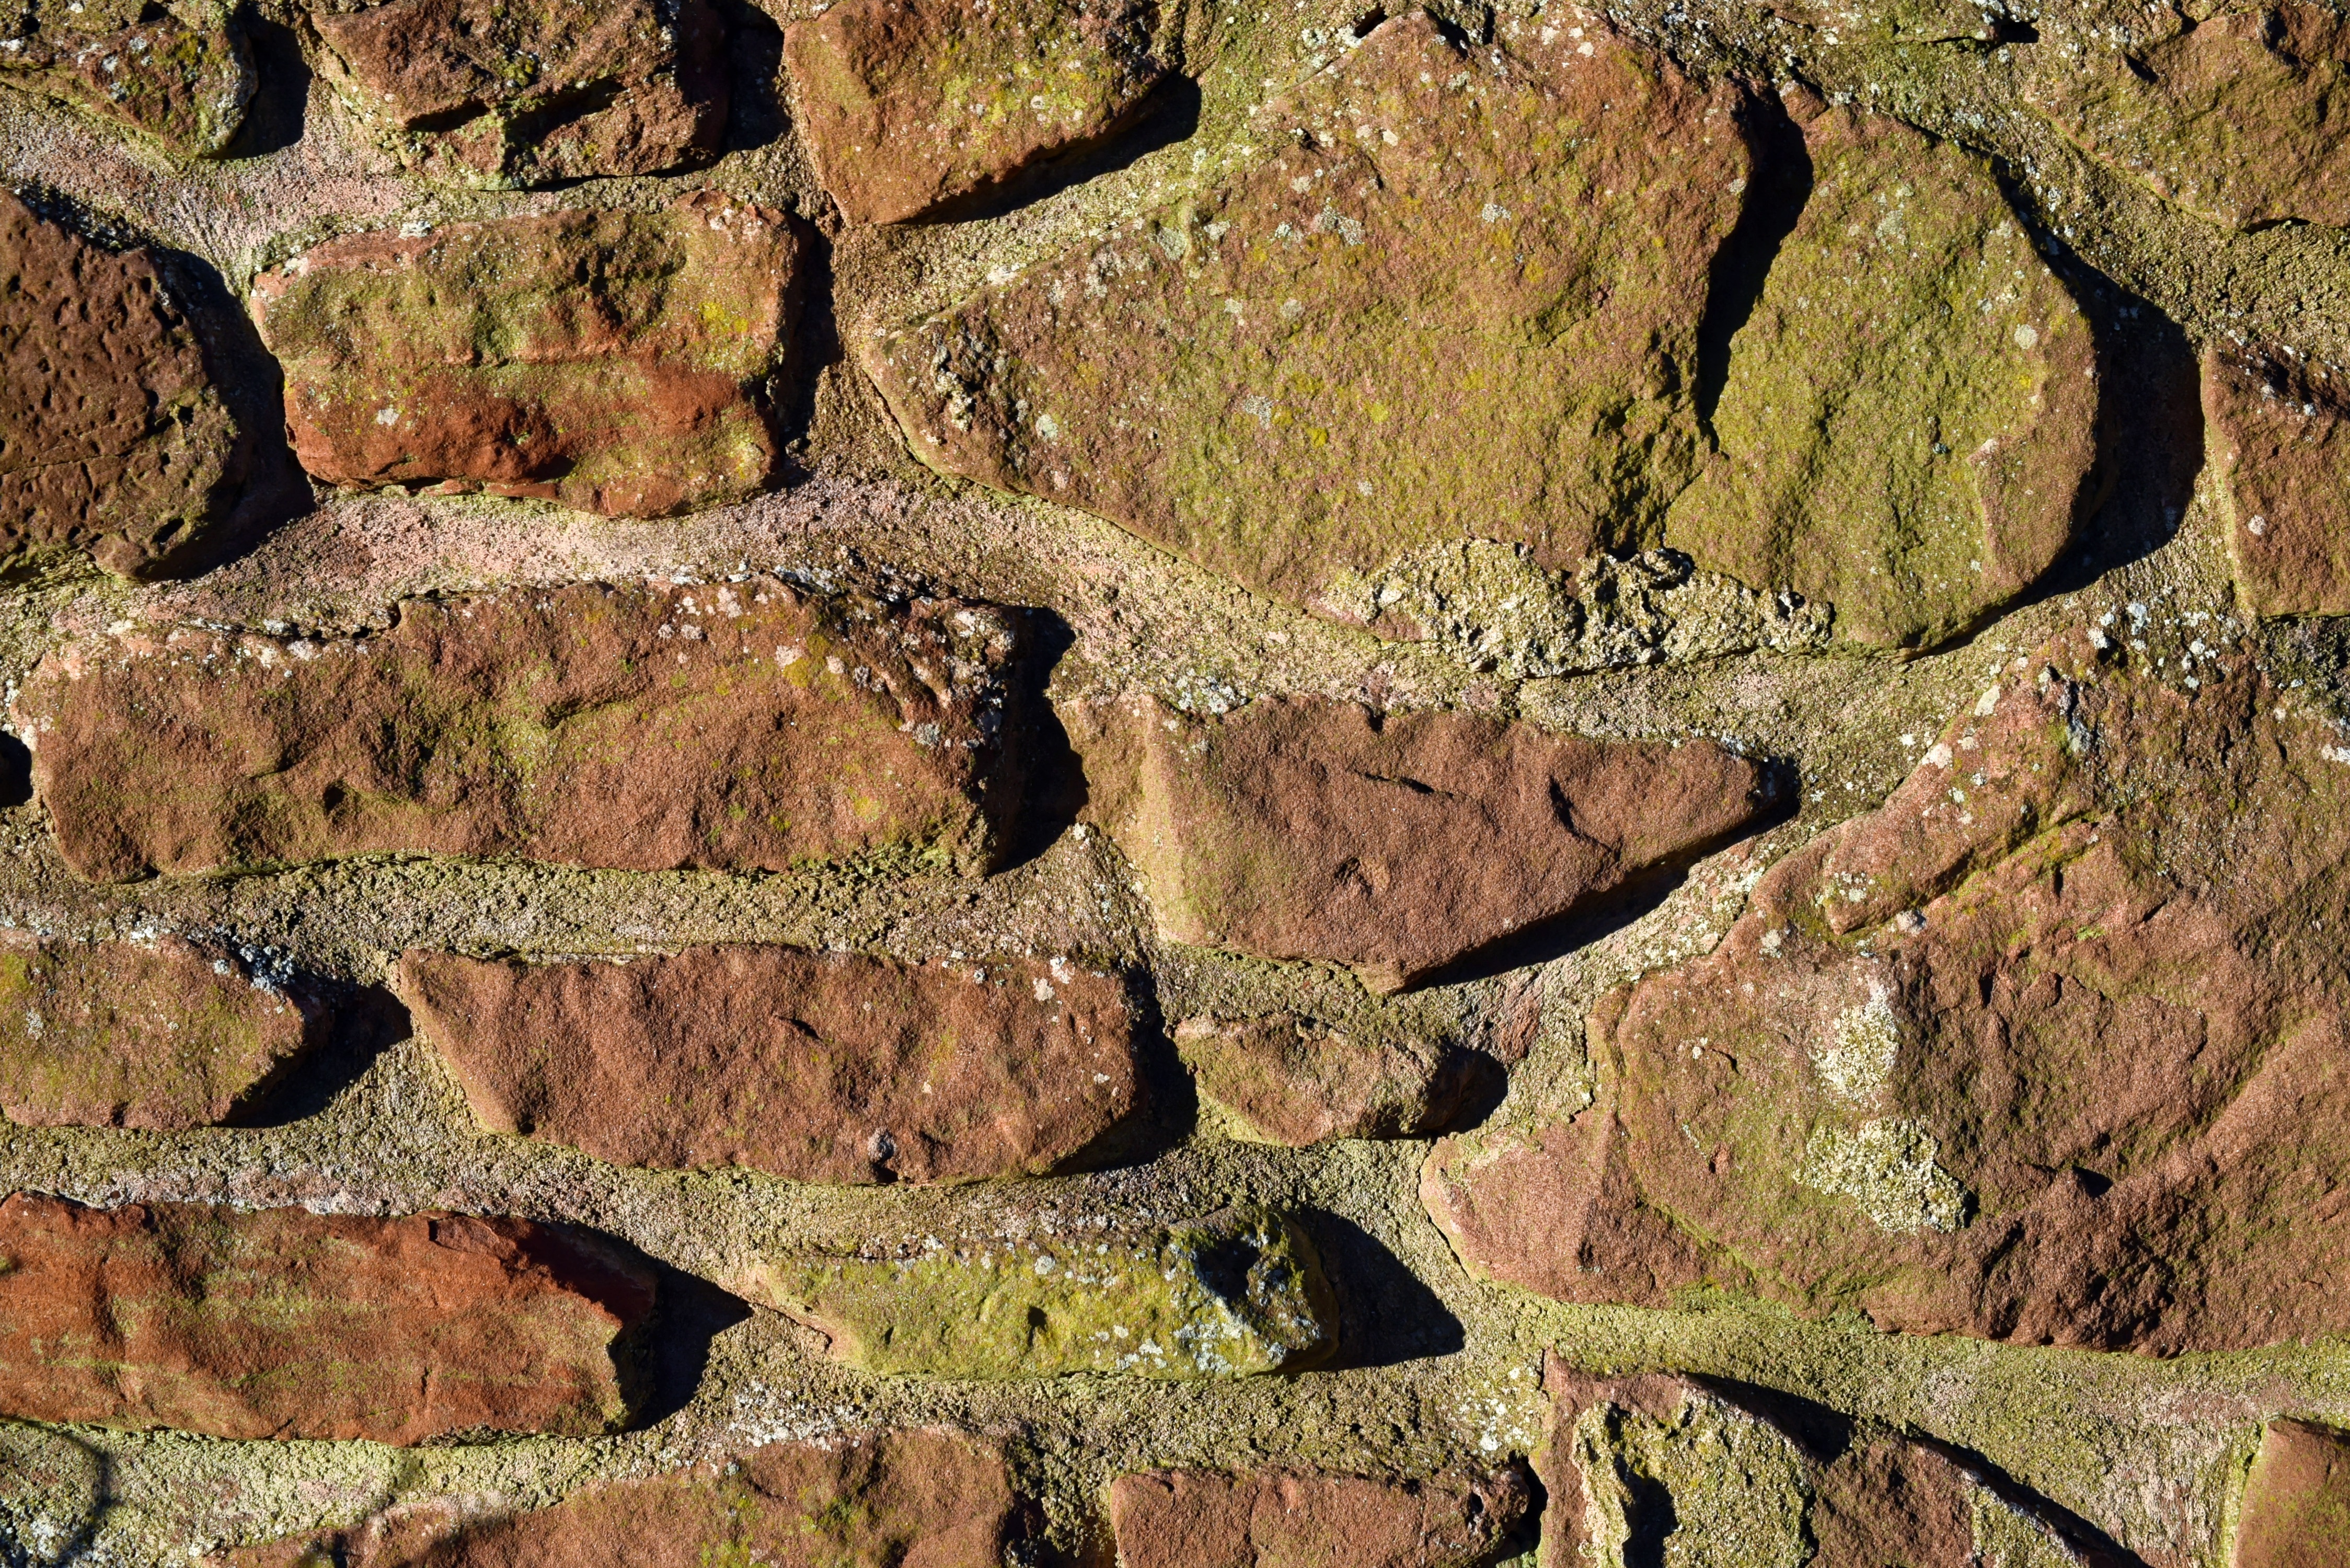
tree, rock, plant, texture, leaf, trunk, wall, stone, formation, wildlife, brown, soil, rough, terrain, fauna, surface, background, geology, cement, brickwork, masonry, bedrock, ancient history, woody plant